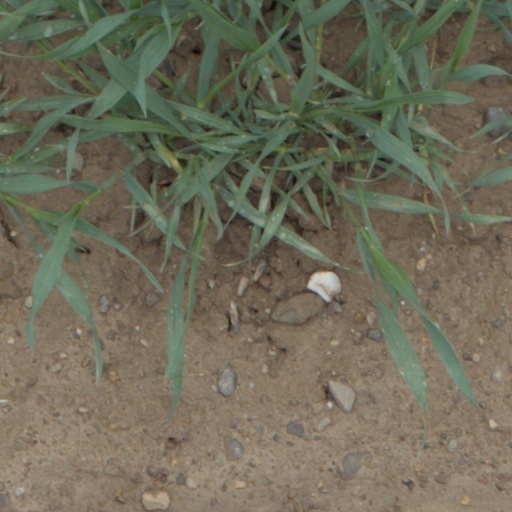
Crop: wheat